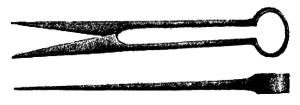
Ancienne paire de ciseaux suédoise de l'âge de fer, trouvée à Hemse, sur l'île de Gotland.
Les forces sont des outils ou instruments de coupe dotés de deux lames qui se chevauchent et travaillent en cisaillement et qui sont réunies par un ressort en acier, le tout formant généralement une seule pièce.